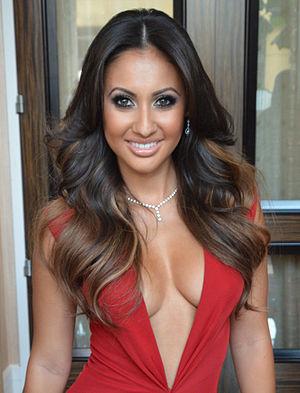
Francia Raisa Almendárez est une actrice et danseuse américaine.